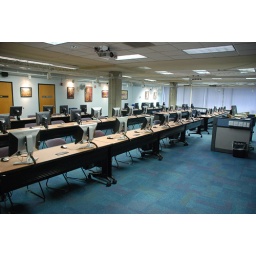
New computer desks in Room 104